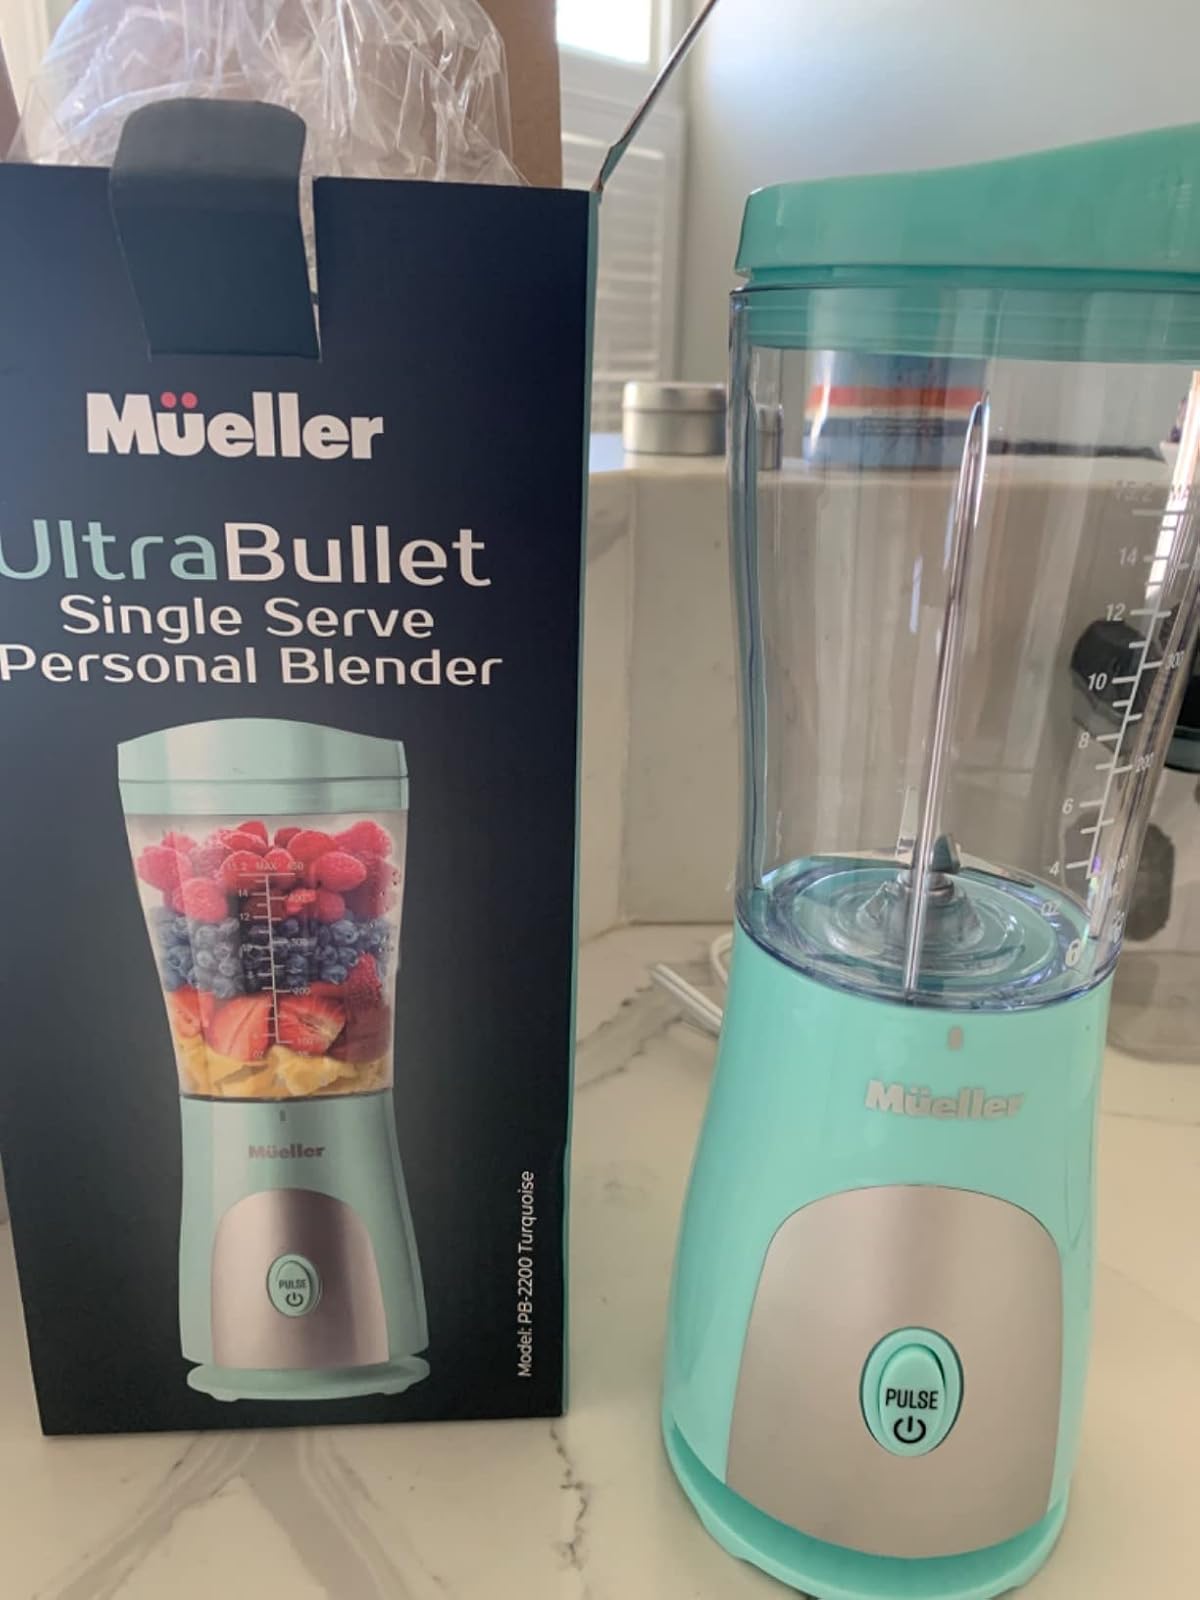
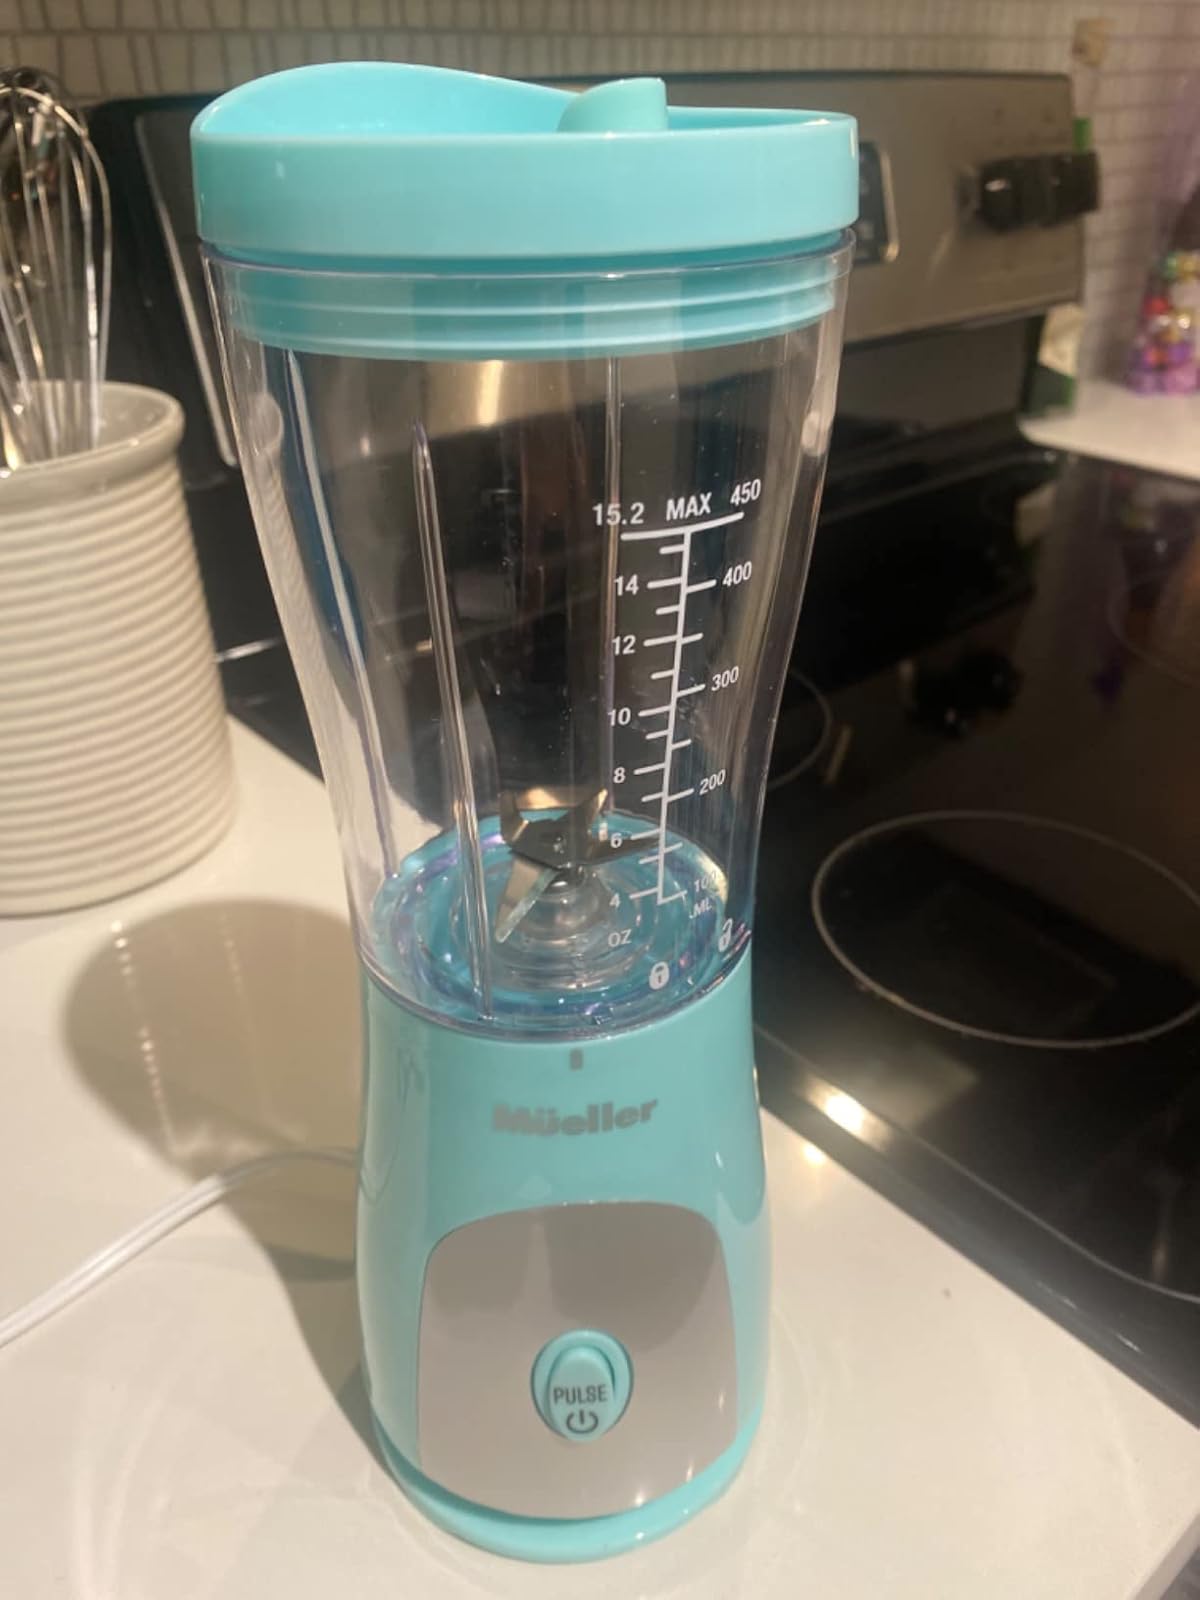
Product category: items_blender
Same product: yes